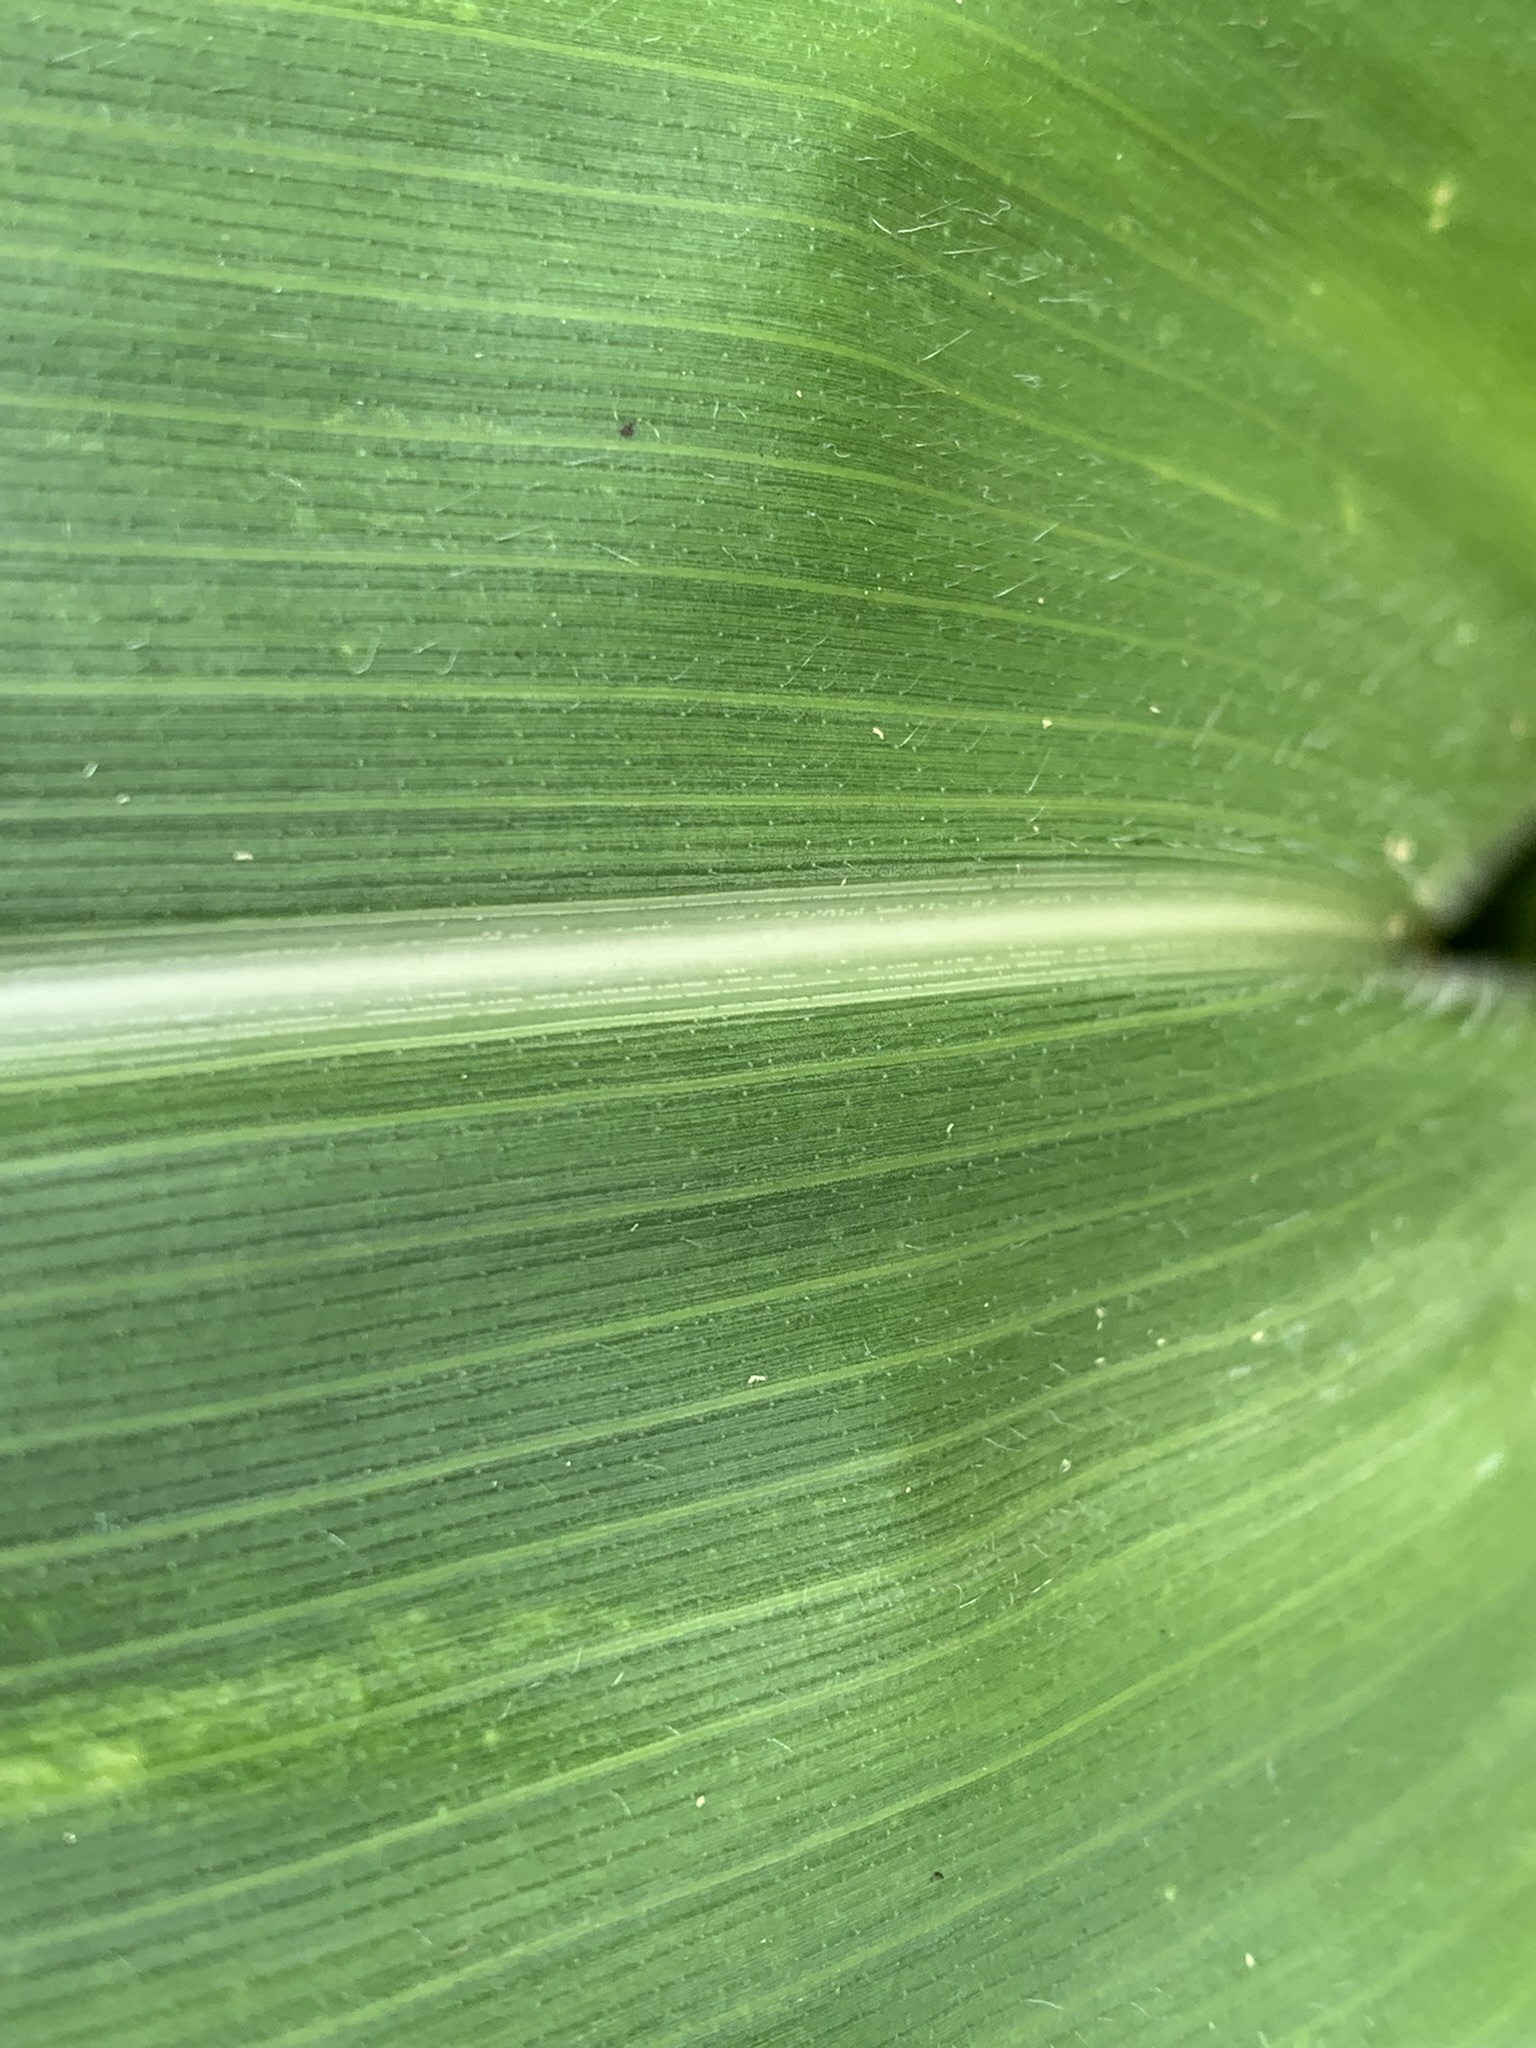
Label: Healthy